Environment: real
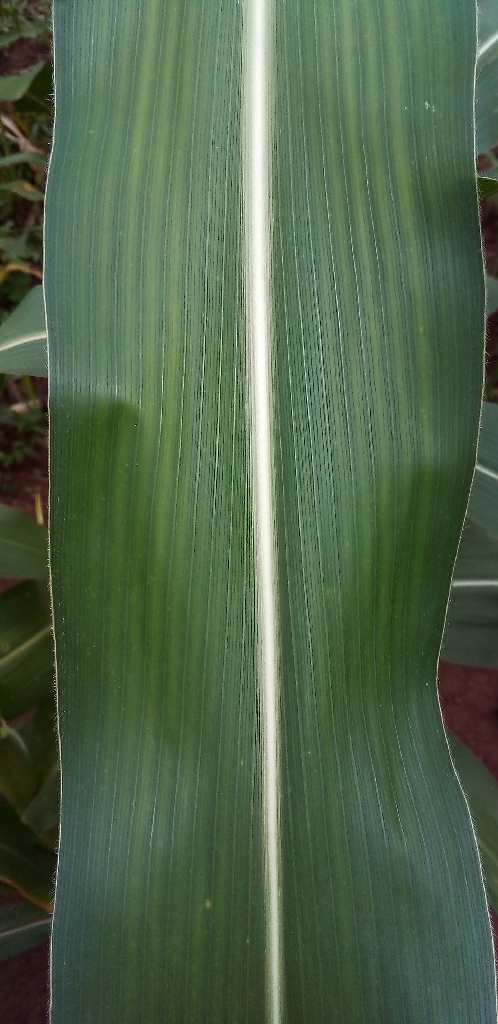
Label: healthy